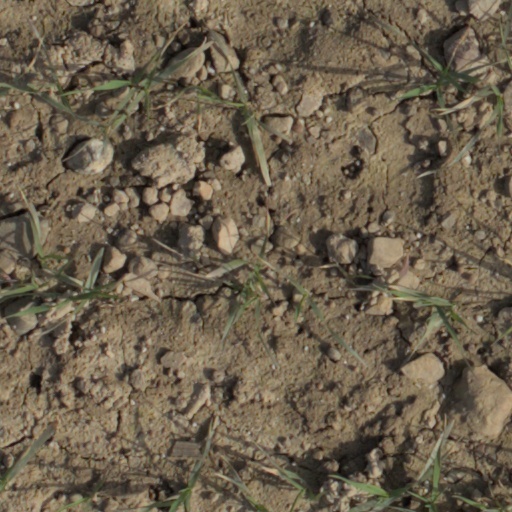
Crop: wheat